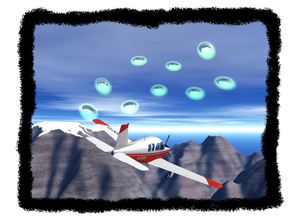
Kenneth Albert Arnold est un chef d'entreprise et aviateur américain à l'origine, en 1947, de ce qui passe pour la première observation médiatisée de « soucoupes volantes ».